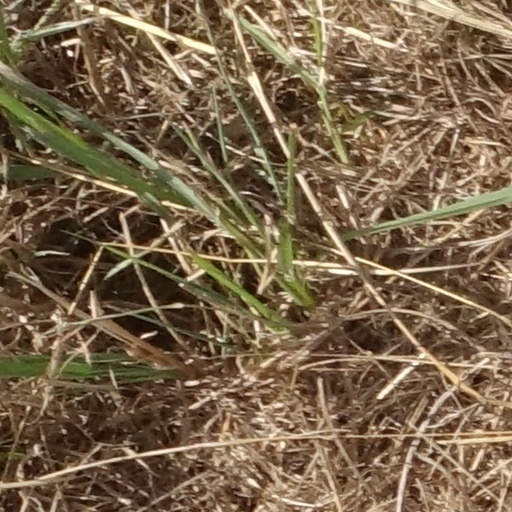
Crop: sorghum